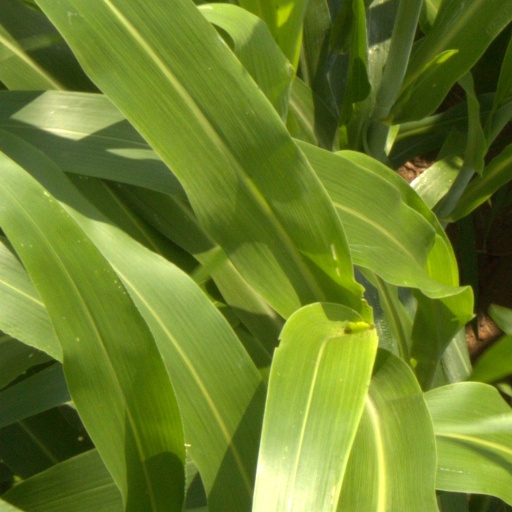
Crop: sorghum